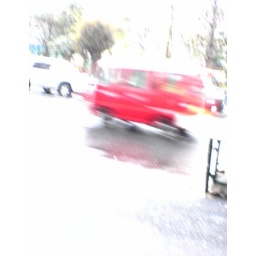
a red car in rain